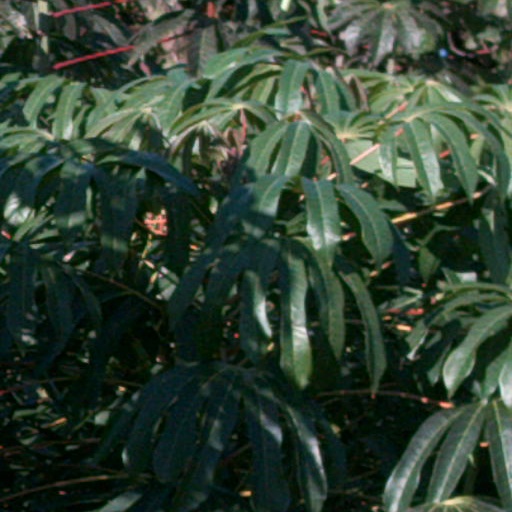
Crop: cassava